Honeycomb structure

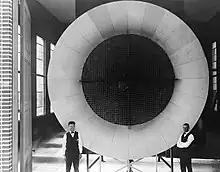
Honeycombed, screened center for Langley's first wind tunnel

A honeycomb mesh is often used in aerodynamics to reduce or to create wind turbulence. It is also used to obtain a standard profile in a wind tunnel (temperature, flow speed). A major factor in choosing the right mesh is the length ratio (length vs honeycomb cell diameter) "L/d".